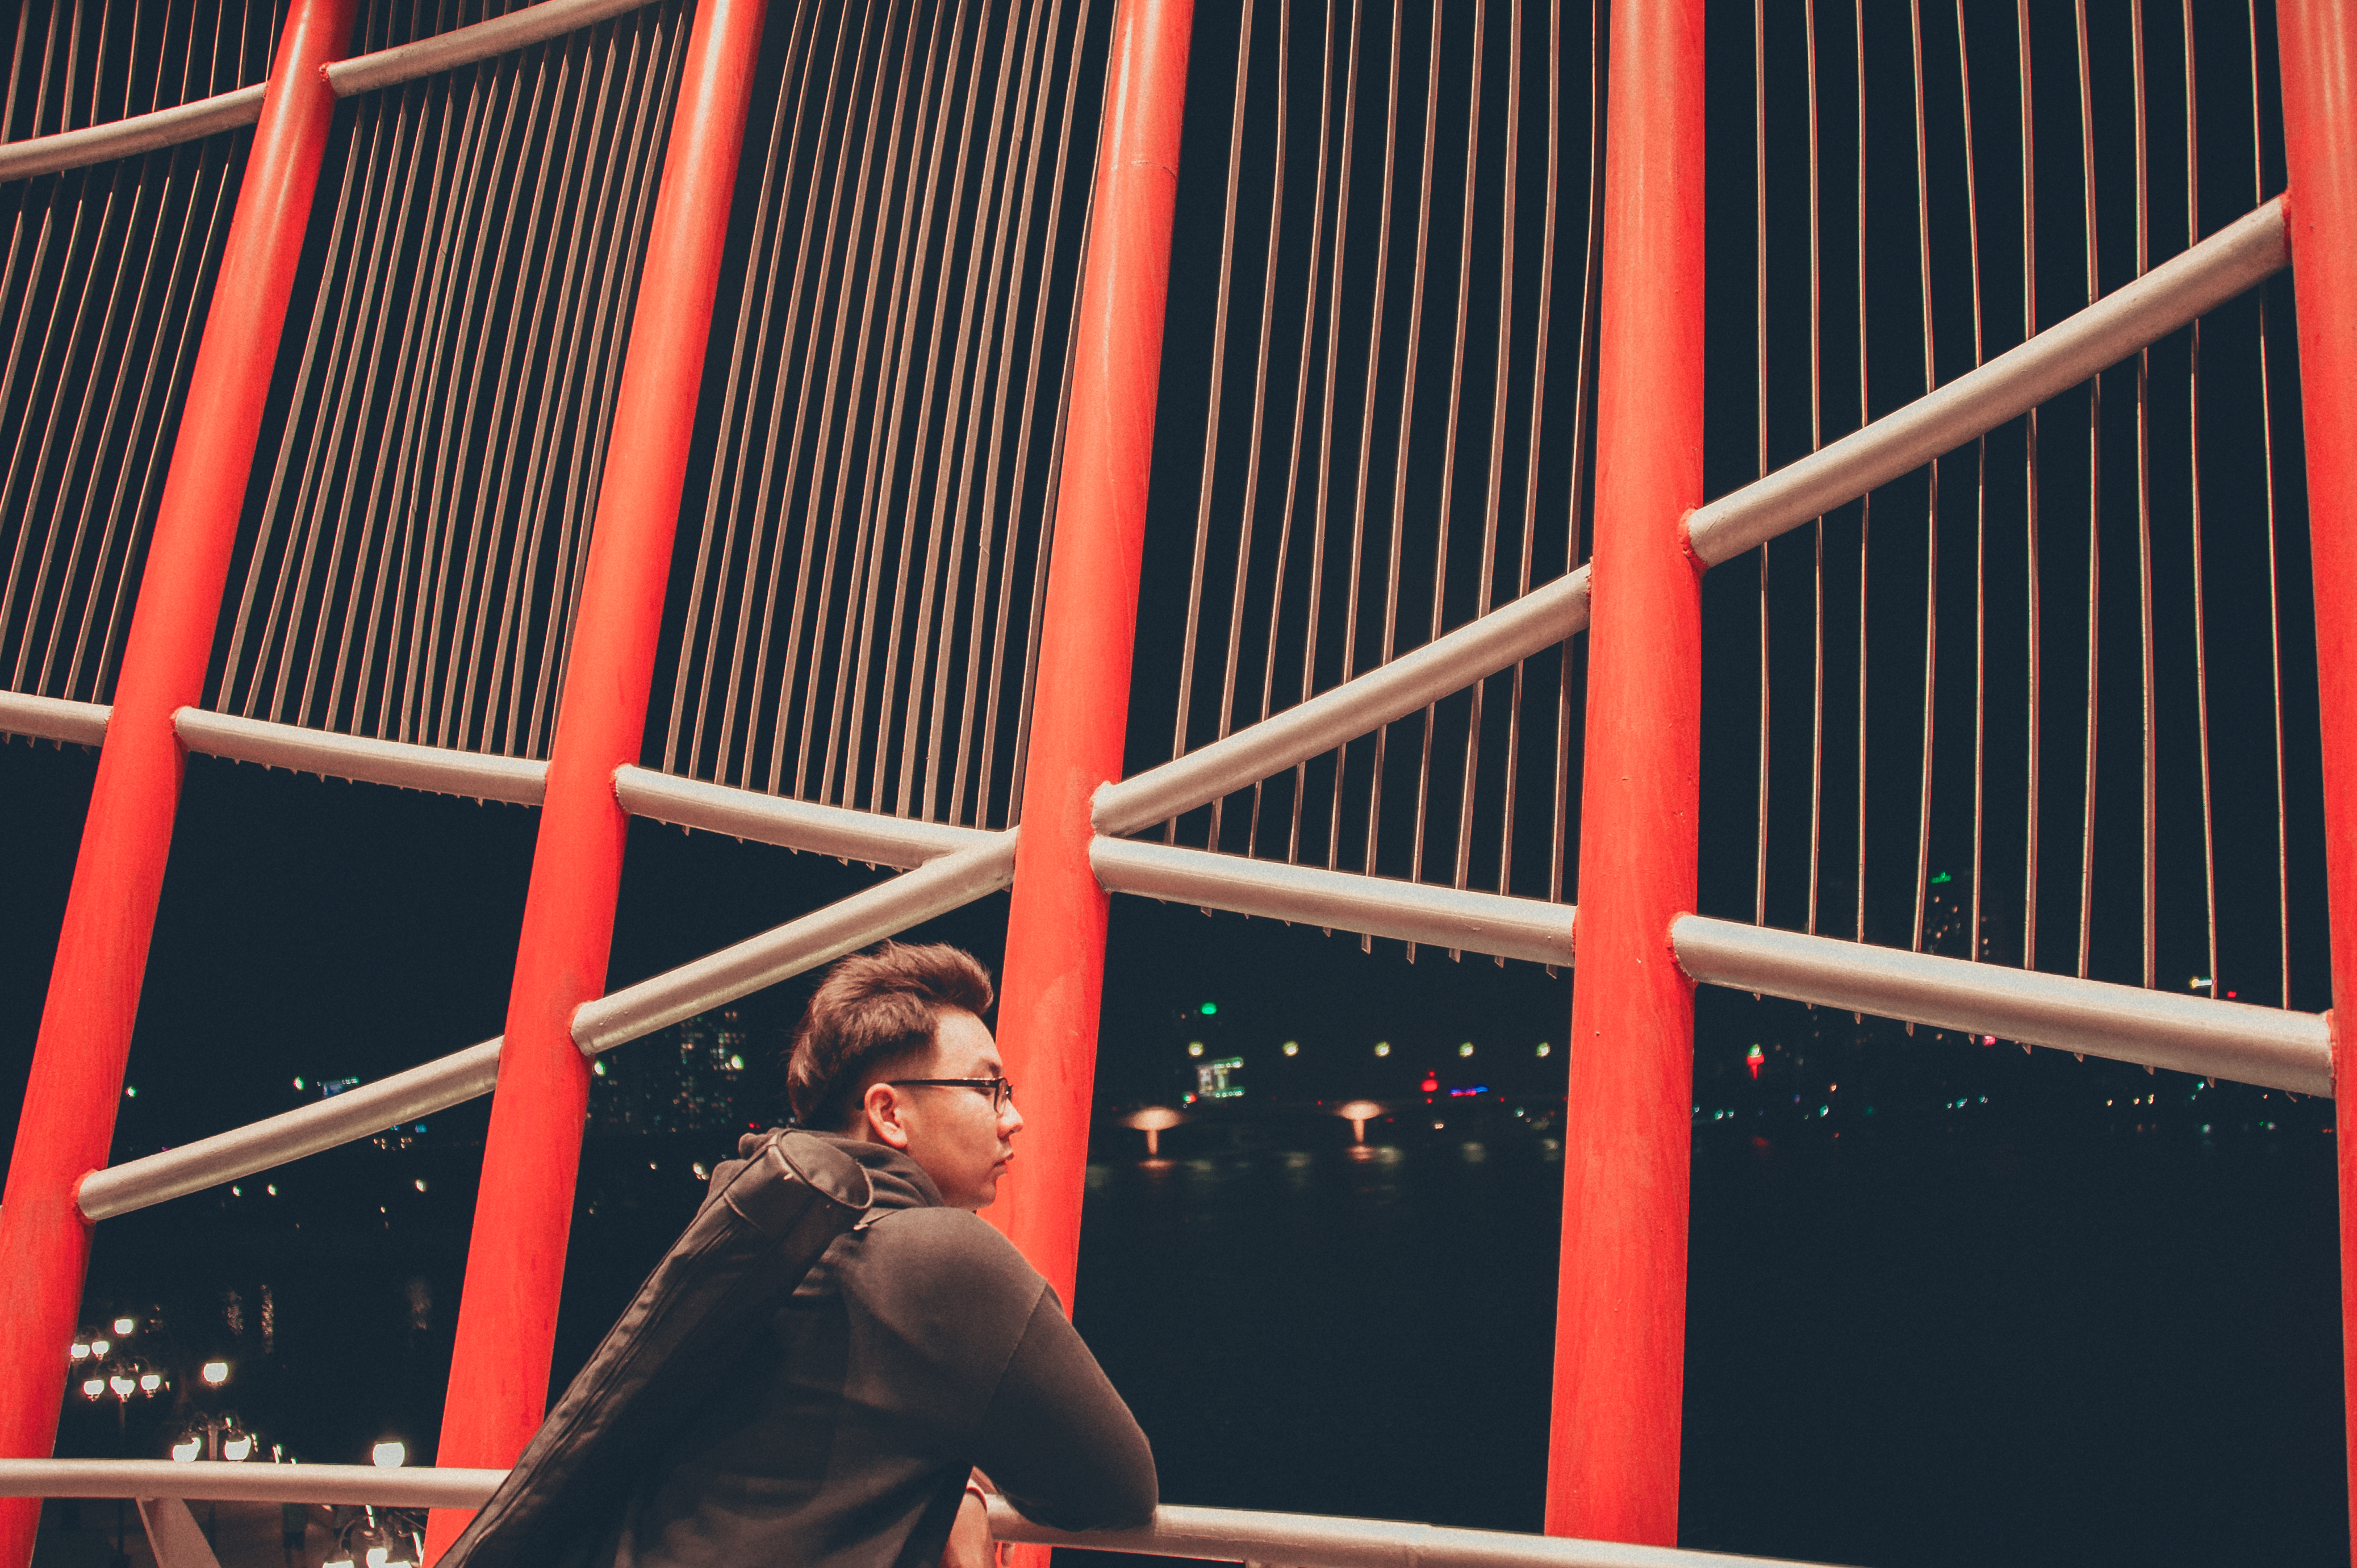
love, cute, portrait, travel, happy, lovely, men, photography, photograph, red, fun, performance, recreation, girl